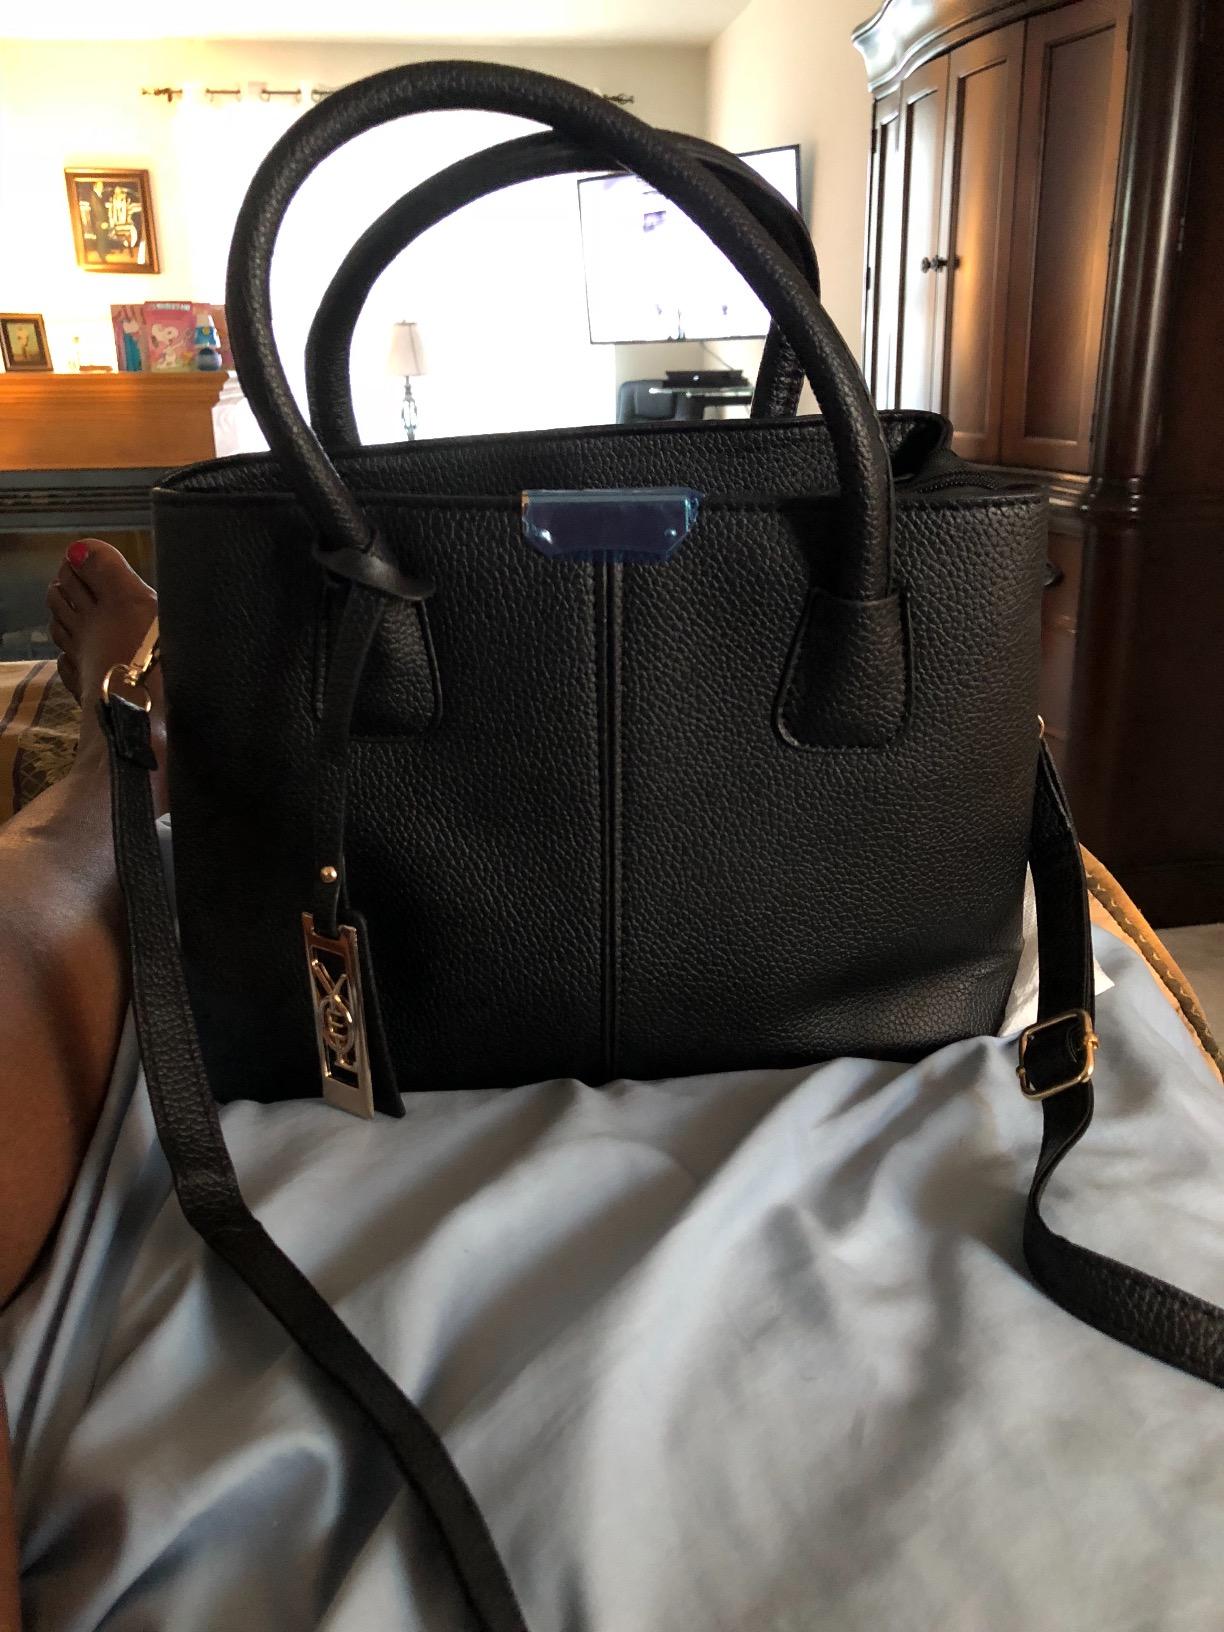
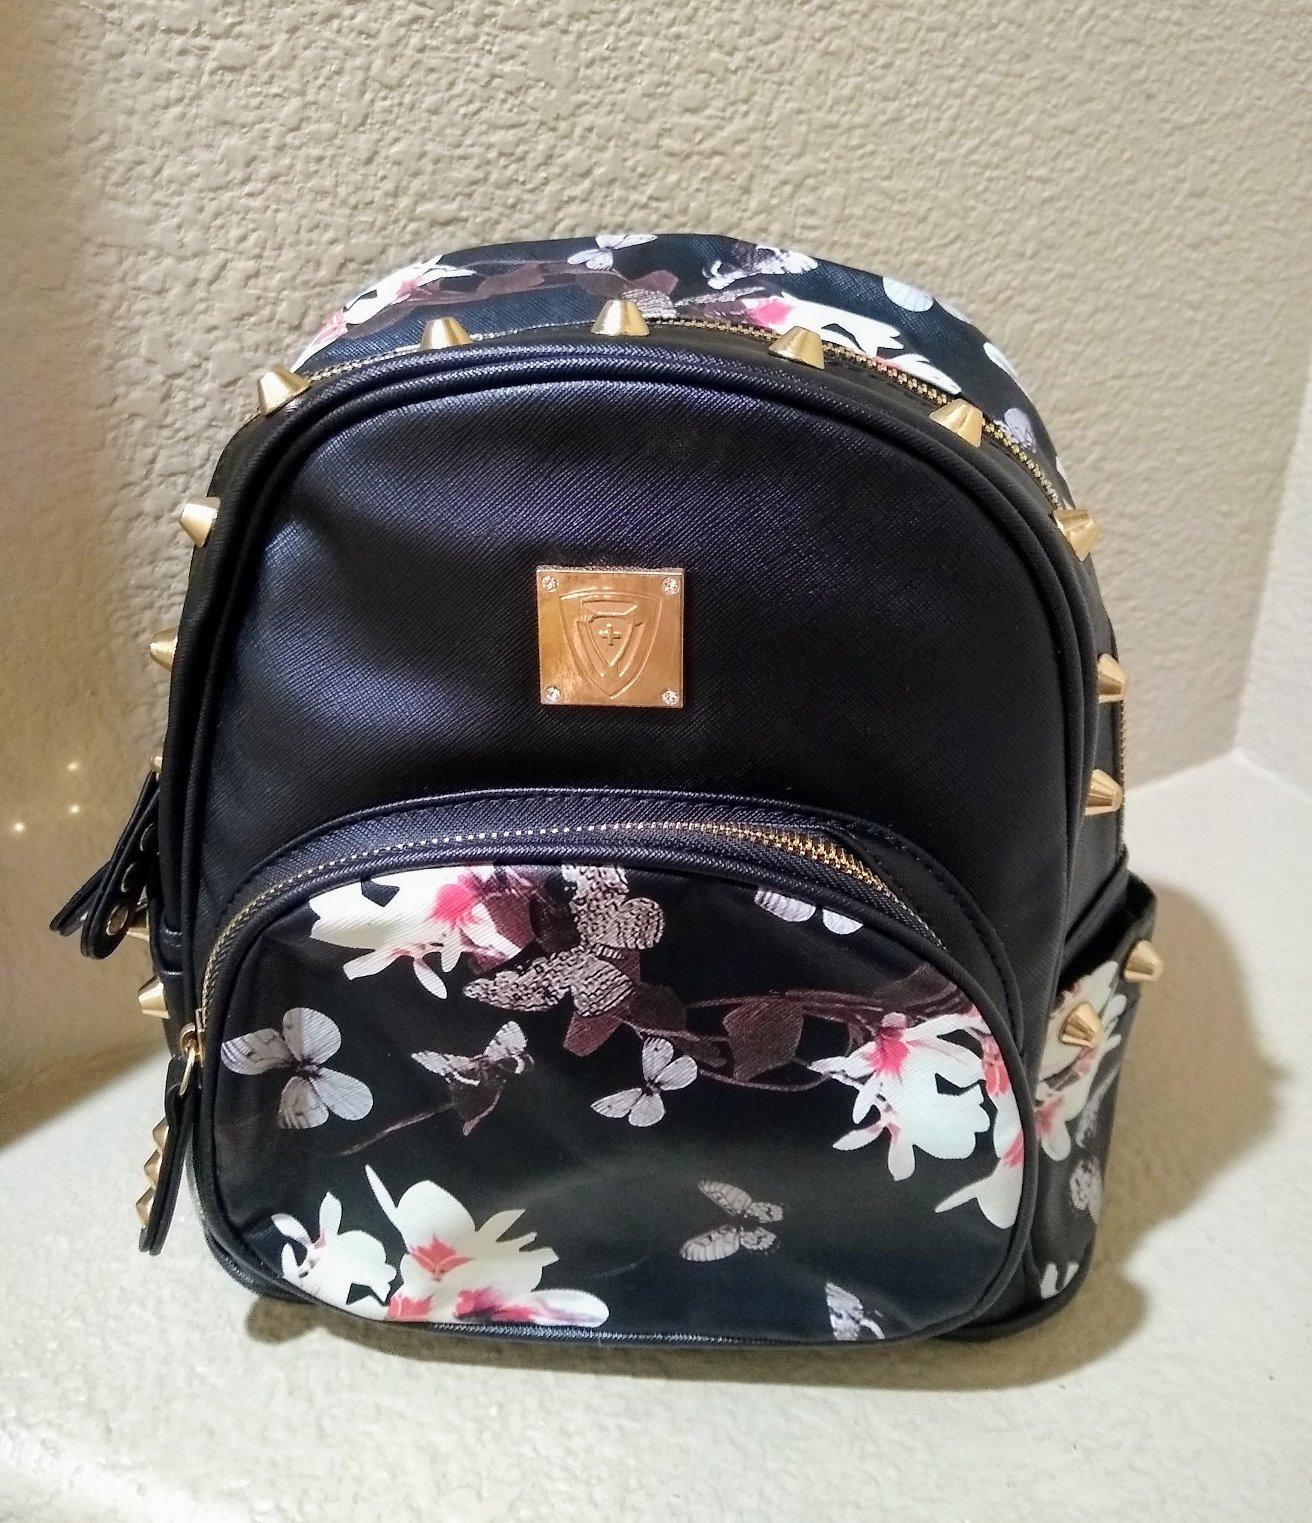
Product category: accessories_handbag
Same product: no